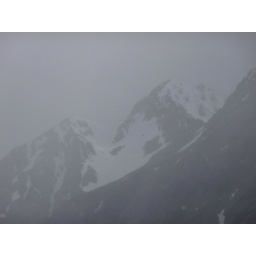
The mountains of the main divide, shrouded in cloud and bad weather.